Cartier Building

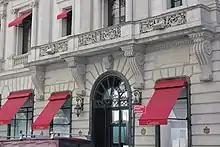
Entrance at 52nd Street, restored in 2001

In the late 1960s, Best & Co. purchased the development rights over the Cartier Building. This permitted Best's to erect a skyscraper above their store, which was two buildings south of Cartier's. Aristotle Onassis—the president of Olympic Airways, which at the time had a sales office at 647 Fifth Avenue—established a family trust called Victory Development in March 1970. Victory formed a joint venture with Arlen Realty & Development Corporation to acquire Best's store, 647 Fifth Avenue, and the Cartier Building. The Best & Co. store closed in late 1970 and it was demolished the next year to make way for the Olympic Tower. As part of the Olympic Tower's construction, a pedestrian plaza was built east of 647 Fifth Avenue and the Cartier Building. The tower was ultimately completed and dedicated in 1974.